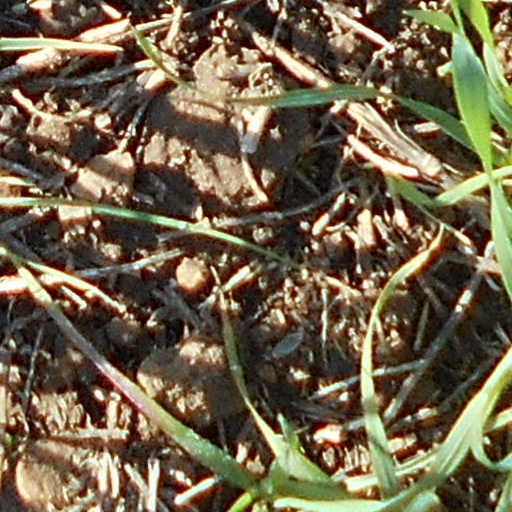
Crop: wheat